Will and testament

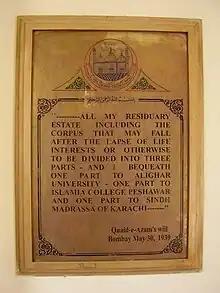
Muhammad Ali Jinnah's will, excerpt

Any person over the age of majority and having "testamentary capacity" (i.e., generally, being of sound mind) can make a will, with or without the aid of a lawyer.